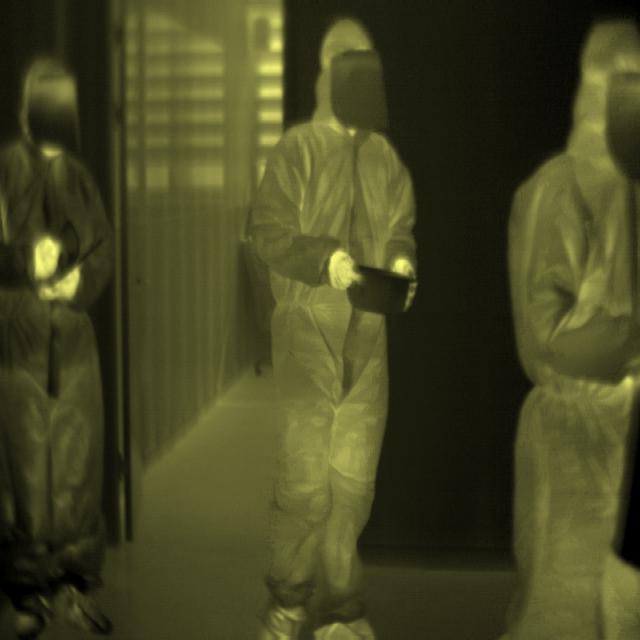
Detected objects:
label: person
label: person
label: person